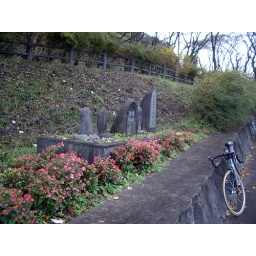
my bike by a lake